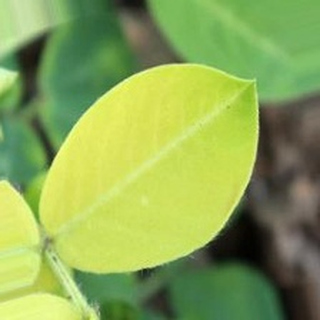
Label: groundnut_nutrition_deficiency